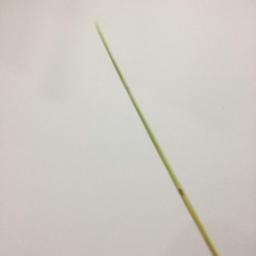
Label: Rice___Leaf_Blast